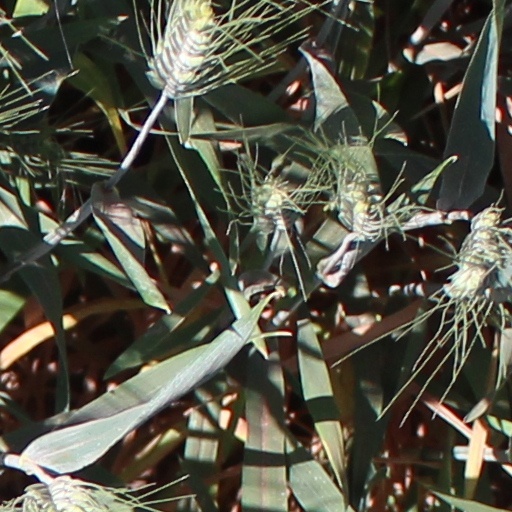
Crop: wheat